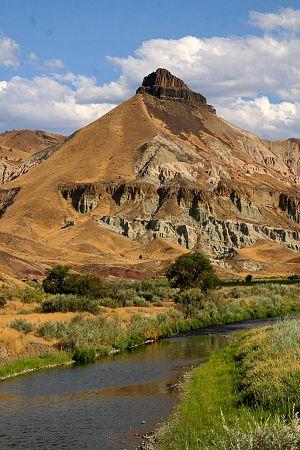
La John Day est un affluent du fleuve Columbia, d'environ 452 kilomètres de long, dans le nord-est de l'Oregon, aux États-Unis. Prenant sa source dans la chaîne Strawberry, elle draine une partie de la chaîne des Cascades au nord du cours du Columbia.